Beware of Ladies

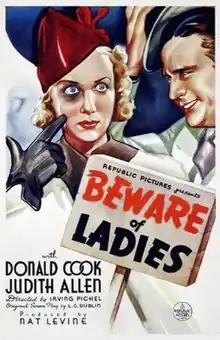
Film poster

Beware of Ladies is a 1936 American crime film directed by Irving Pichel and starring Donald Cook, Judith Allen and George Meeker.